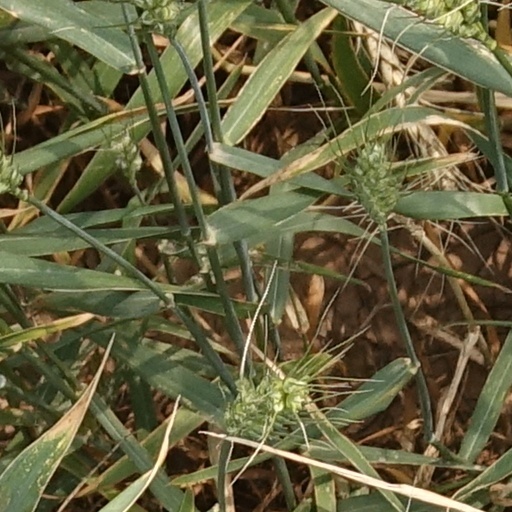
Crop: wheat